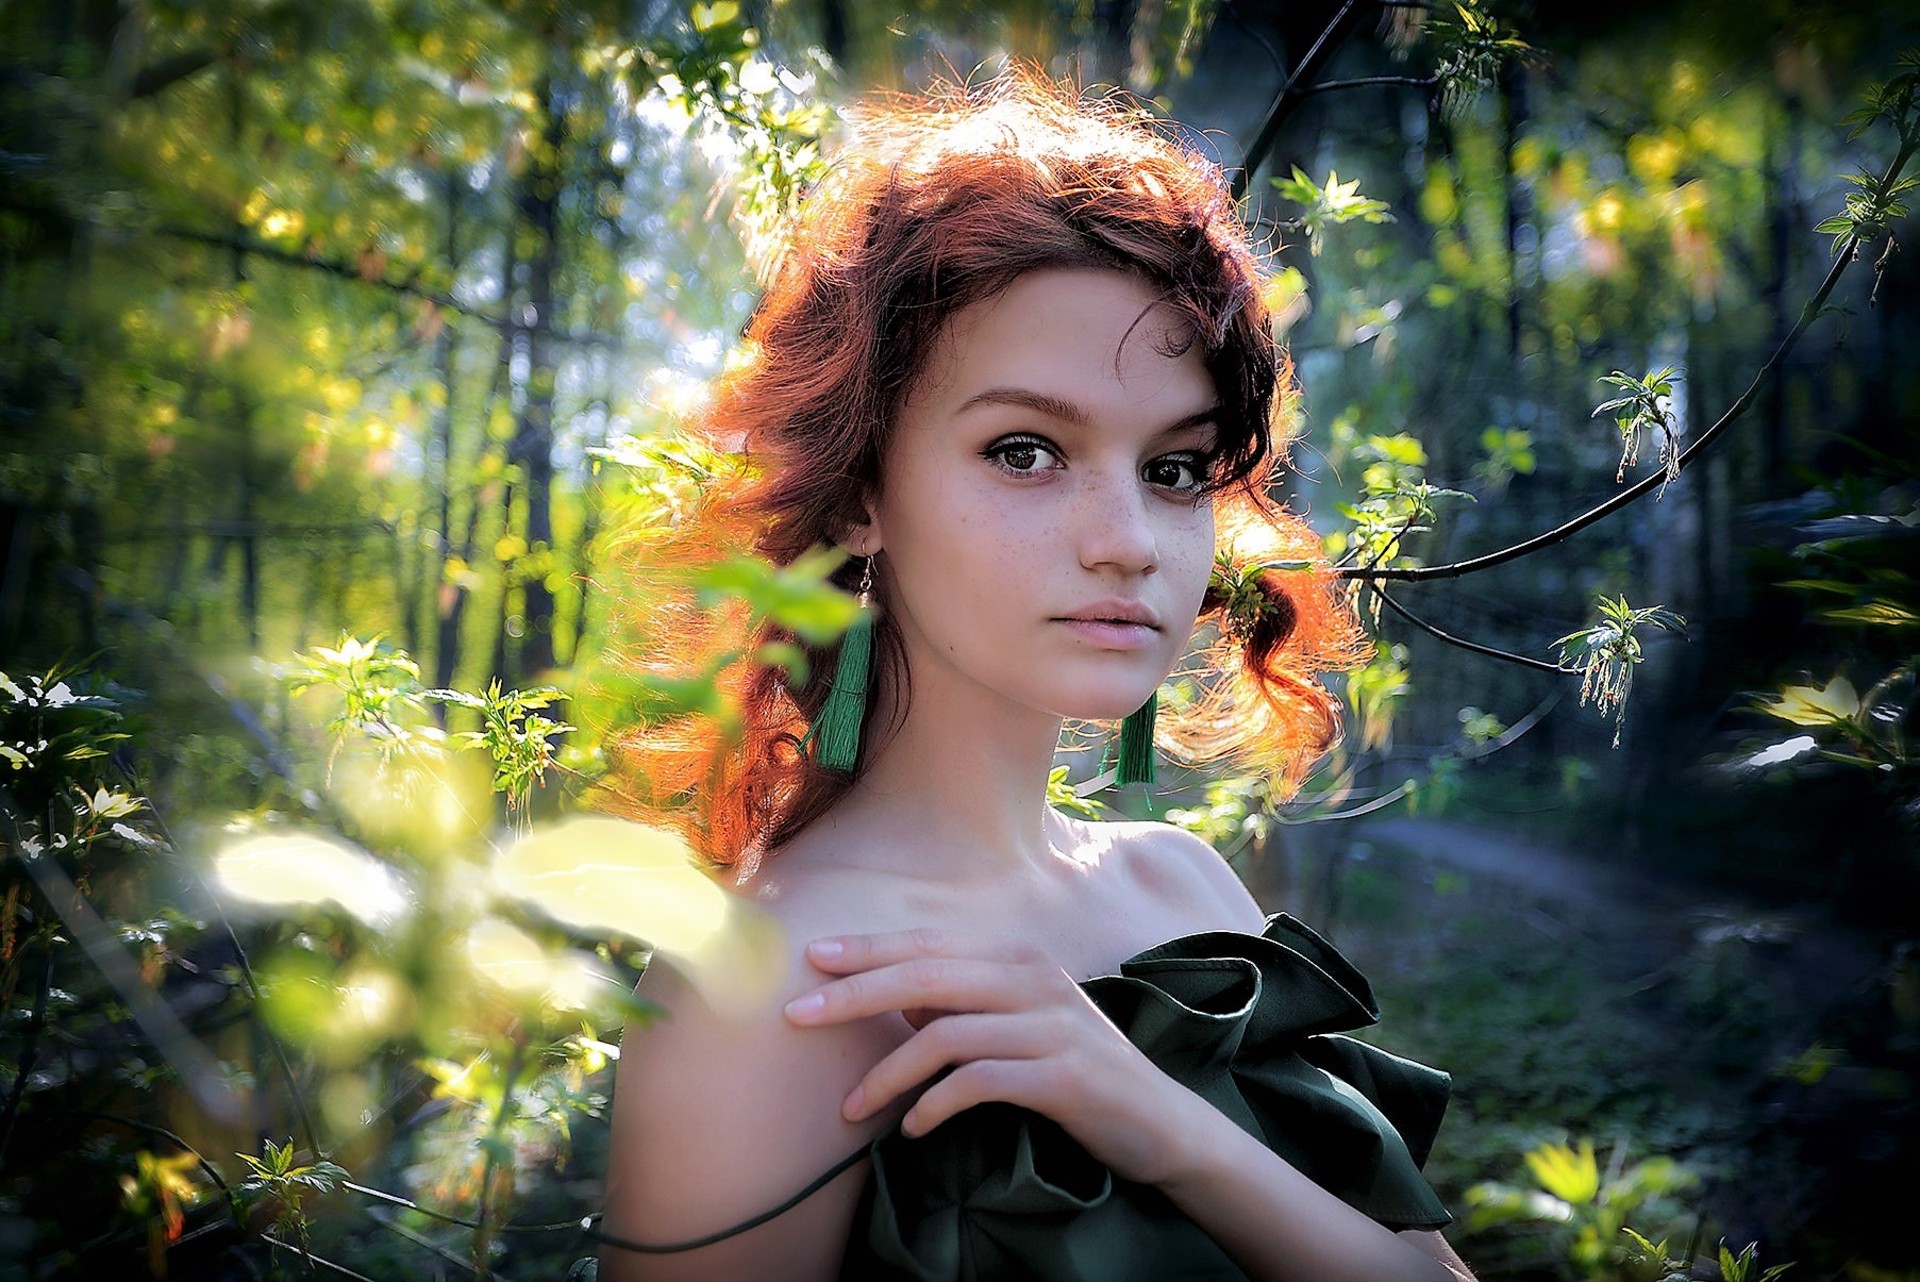
Elven, glow, face, human, lip, mouth, hairstyle, eye, eyelash, beauty, red hair, Colorfulness, sunlight, fashion model, model, cg artwork, flash photography, hair coloring, portrait photography, eye liner, brown hair, photo shoot, portrait, makeover, eye shadow, feathered hair